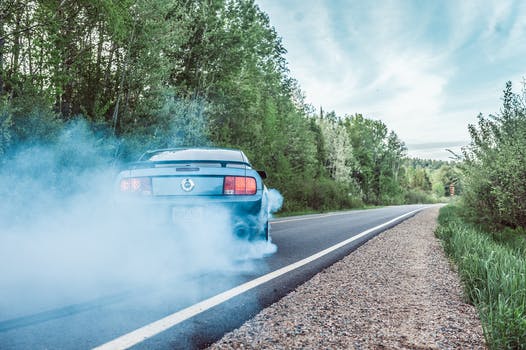
Label: No Watermark